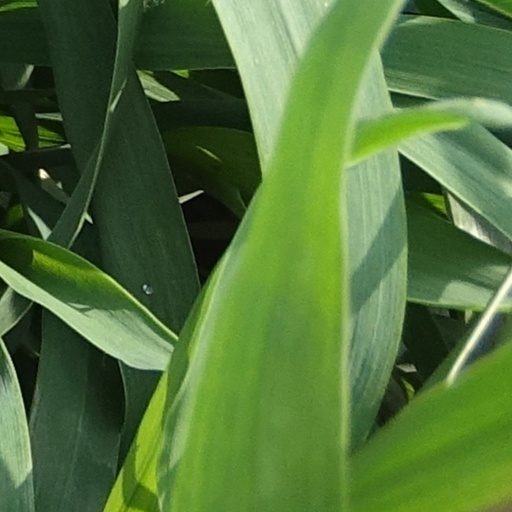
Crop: wheat